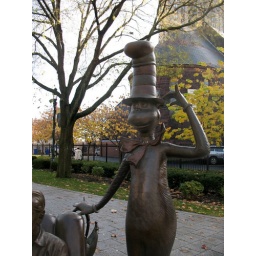
cat in hat